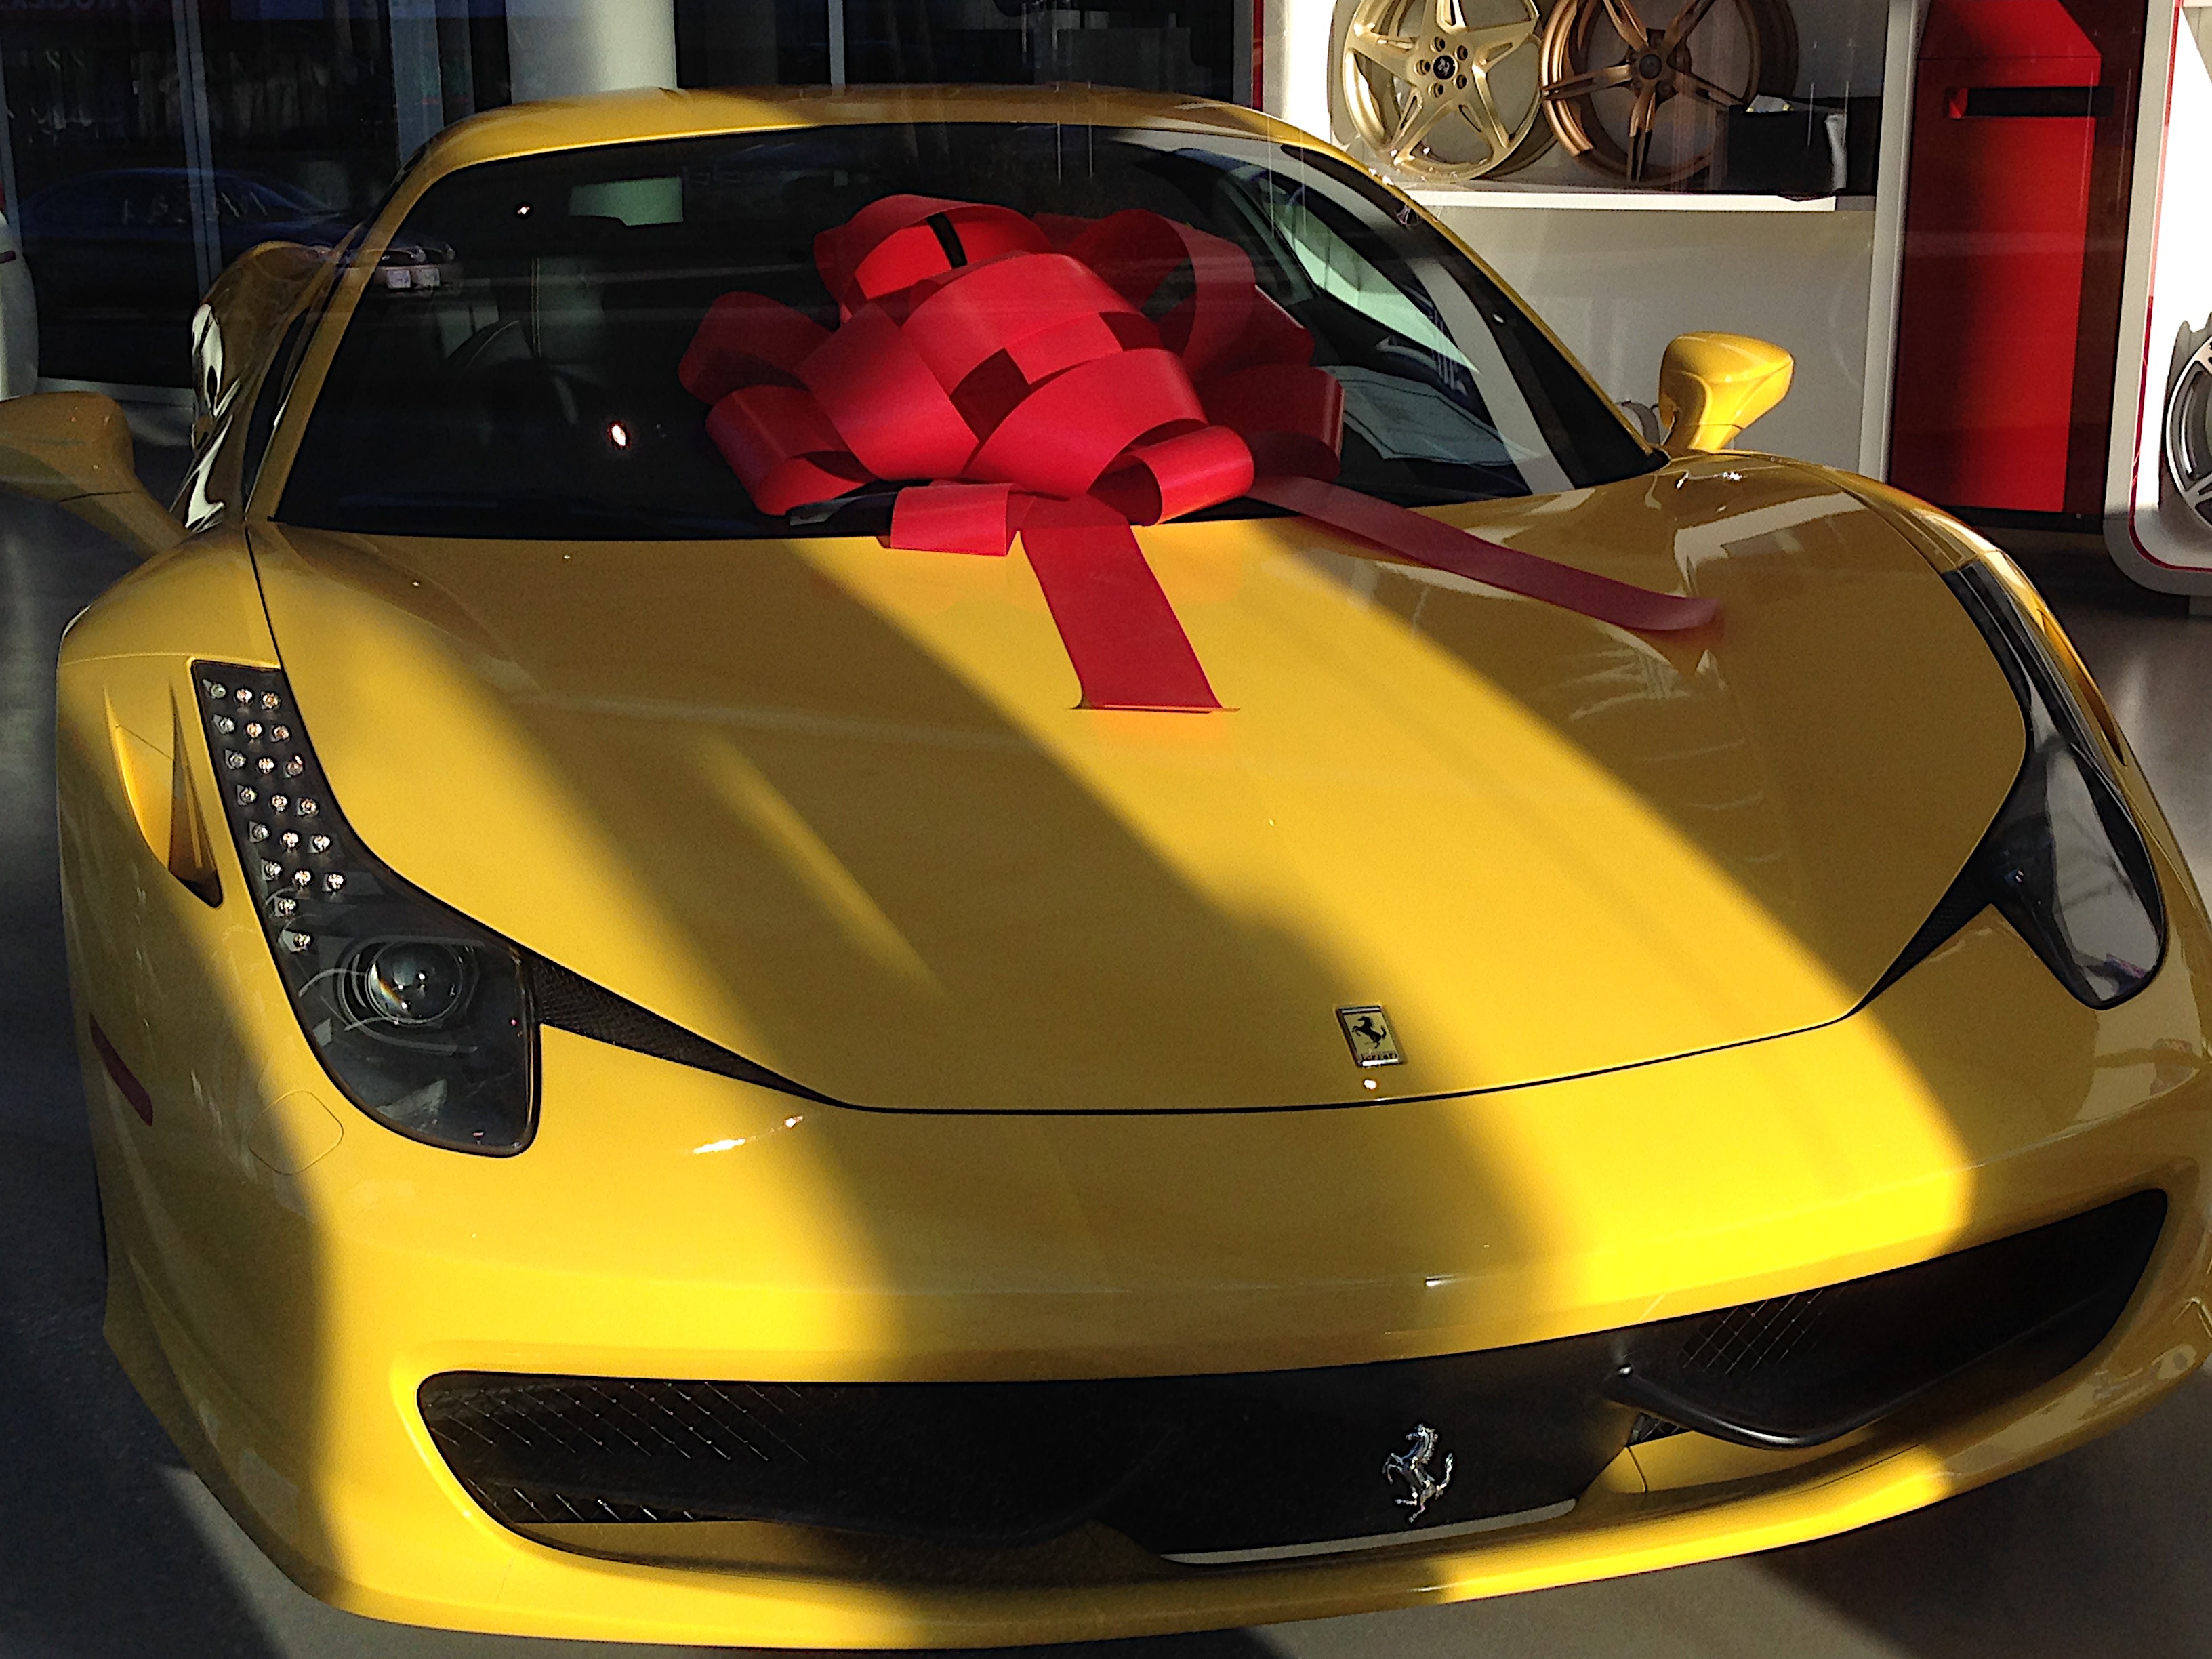
car, wheel, vehicle, yellow, sports car, present, supercar, zoom, coupe, 2014365, auto show, land vehicle, automobile make, automotive exterior, automotive design, luxury vehicle, performance car, ferrari 458, ferrari spa